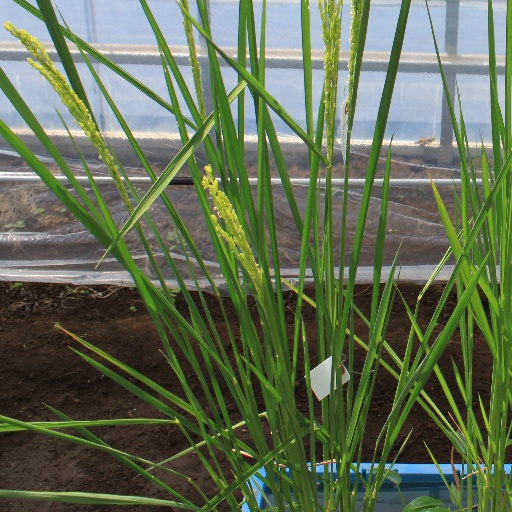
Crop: rice